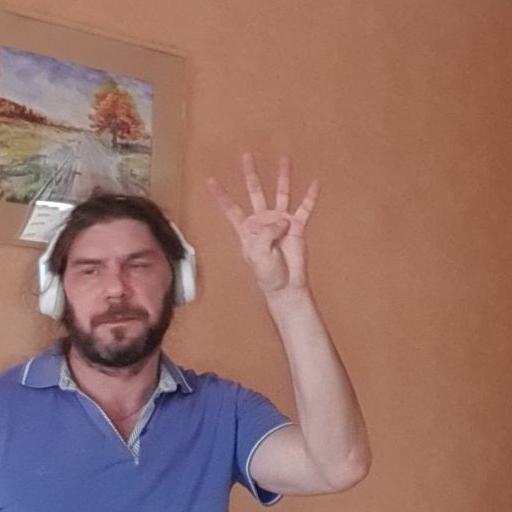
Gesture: four